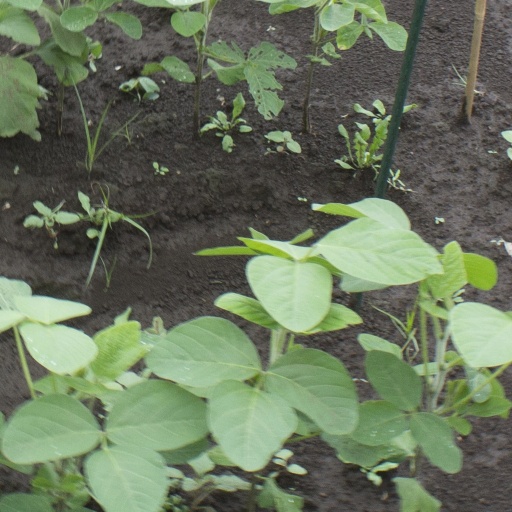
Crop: soybean